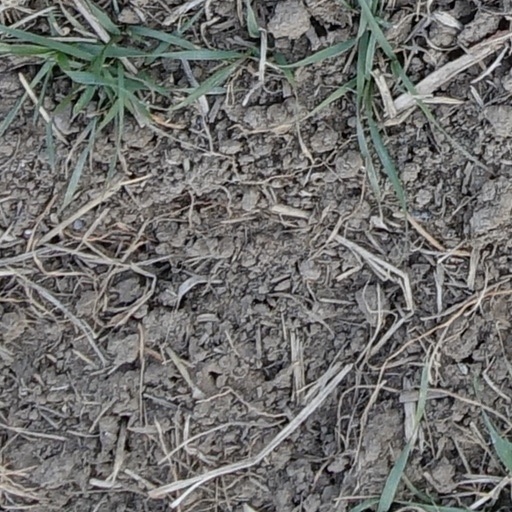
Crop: wheat